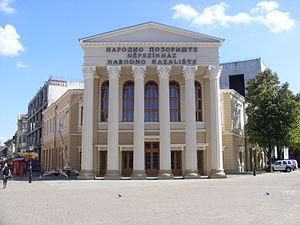
Le théâtre national de Subotica est situé à Subotica, dans la province de Voïvodine et dans le district de Bačka septentrionale, en Serbie. Le bâtiment qui accueille le théâtre est inscrit sur la liste des monuments culturels de grande importance de la République de Serbie.
Les monuments culturels de grande importance sont les monuments de Serbie qui, par leur valeur, bénéficient d'un haut degré de protection.
Cet article recense les monuments culturels du district de Bačka septentrionale en Serbie, dans la province autonome de Voïvodine.